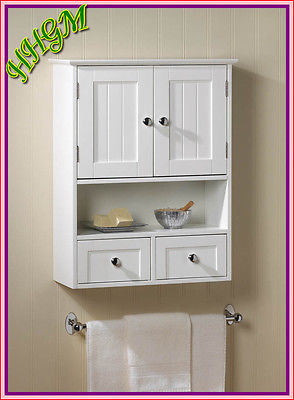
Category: cabinet